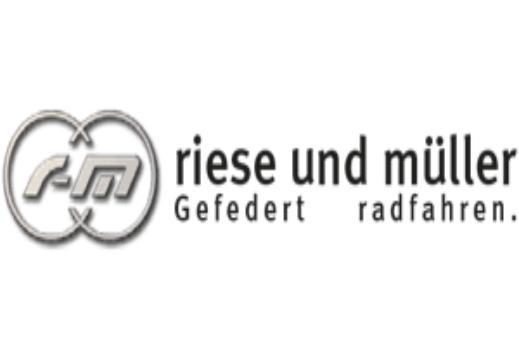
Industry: Transportation